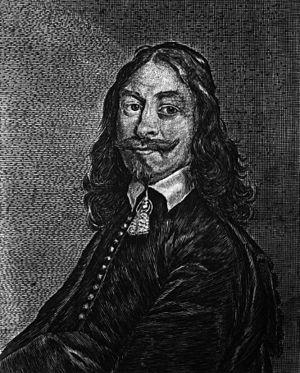
William Brownrigg, est un médecin et chimiste anglais, qui pratiqua à Whitehaven dans le Cumberland. Là, William Brownrigg menait des expériences chimiques qui lui valurent non seulement son élection à la Royal Society mais aussi la précieuse médaille Copley.